Musical clock

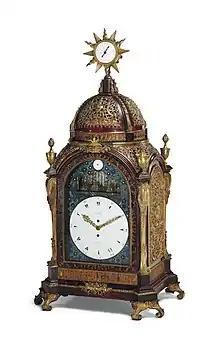
Markwick Markham Pipe Organ Clock

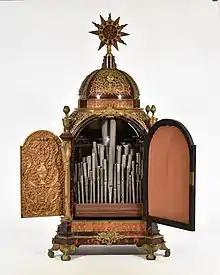
Inside of a Markwick Markham Pipe Organ Clock

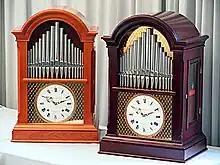
Musical "flute clock" with organ manufactured by Matthias Naeschke

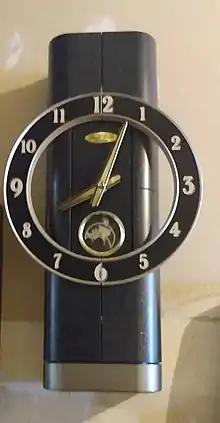
Musical clock likely from the 1990s manufactured by Rhythm Watch

A musical clock is a clock that marks the hours of the day with a musical tune. They can be considered elaborate versions of striking or chiming clocks.